Saint-Flavy

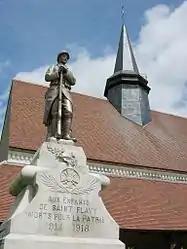
War memorial

Saint-Flavy is a commune in the Aube department in north-central France.